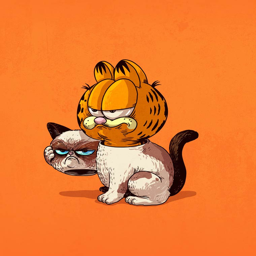
behind the mask - the true face of the famous cartoon characters